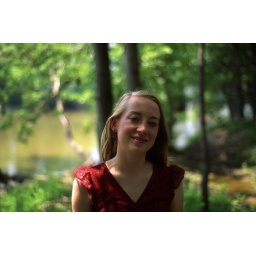
the girl in green and red